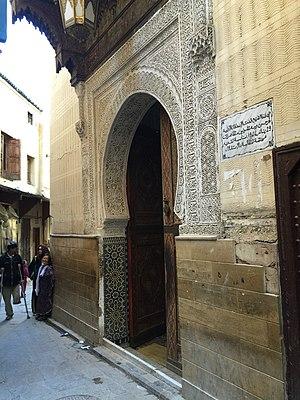
L'une portes d'entrée de la Zaouiya Tidjaniya mère à Fès
Abou Abbas Ahmed ibn Mohamed Tijani dit Ahmed Tijani, né en 1737 ou 1738 à Aïn Madhi, et mort le 22 septembre 1815 à Fès, est un théologien asharite et juriste malikite, fondateur de la confrérie Tijaniyya.